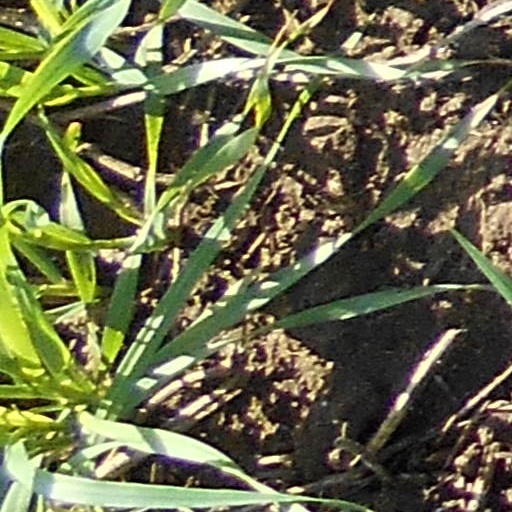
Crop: wheat